Heinze River

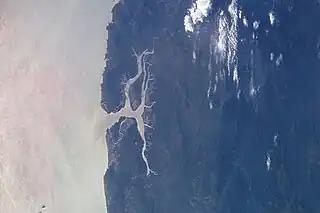
NASA picture of the Heinze River mouth. The northernmost Heinze Islands can be discerned in the lower left corner

The Heinze River is a river of Myanmar. It has its source in the Tenasserim Hills and ends in the Andaman Sea in the Tanintharyi Region coast. The Heinze Islands is a small island group located 25 km to the SSW of the mouth of the Heinze River.